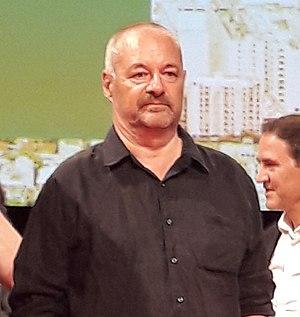
Jean-Pierre Jeunet au festival international du film d'animation d'Annecy 2017
Le Festival international du film d'animation d'Annecy 2017, 41ᵉ édition du festival, s'est déroulé du 12 au 17 juin 2017. Le pays à l'honneur lors de cette édition est la Chine.
Jean-Pierre Jeunet, né le 3 septembre 1953 au Coteau, est un réalisateur et scénariste français.